Question: Please indicate a possible affordance area of baseball bat that can be used for holding
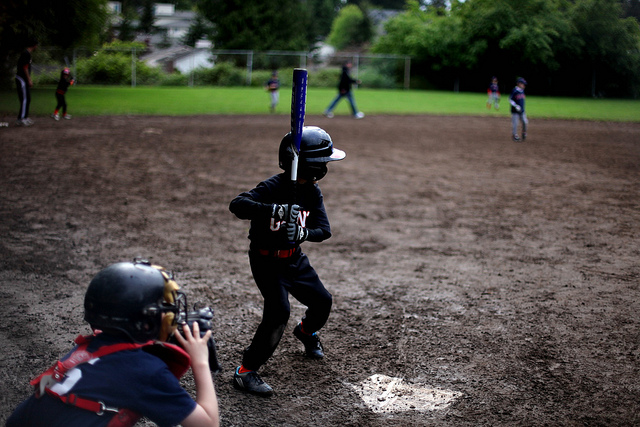
Answer: [284.872, 197.462, 293.547, 233.124]